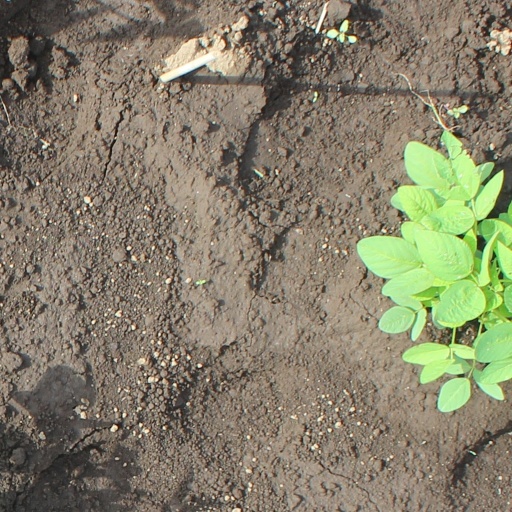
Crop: soybean